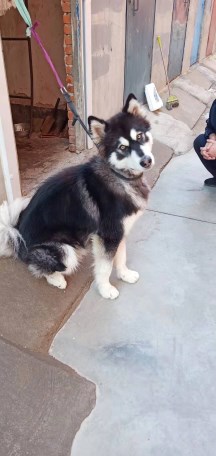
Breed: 1324-n000004-malamute